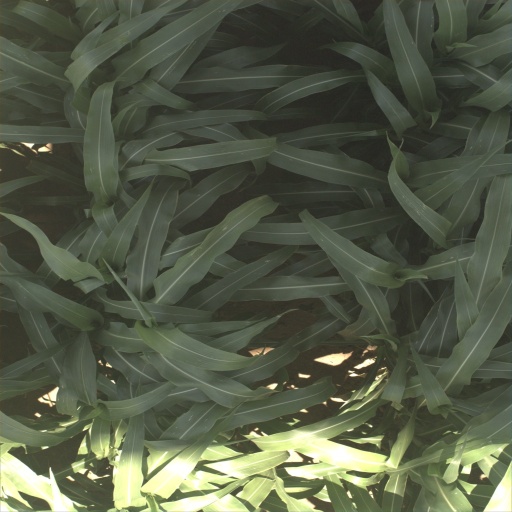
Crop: sorghum